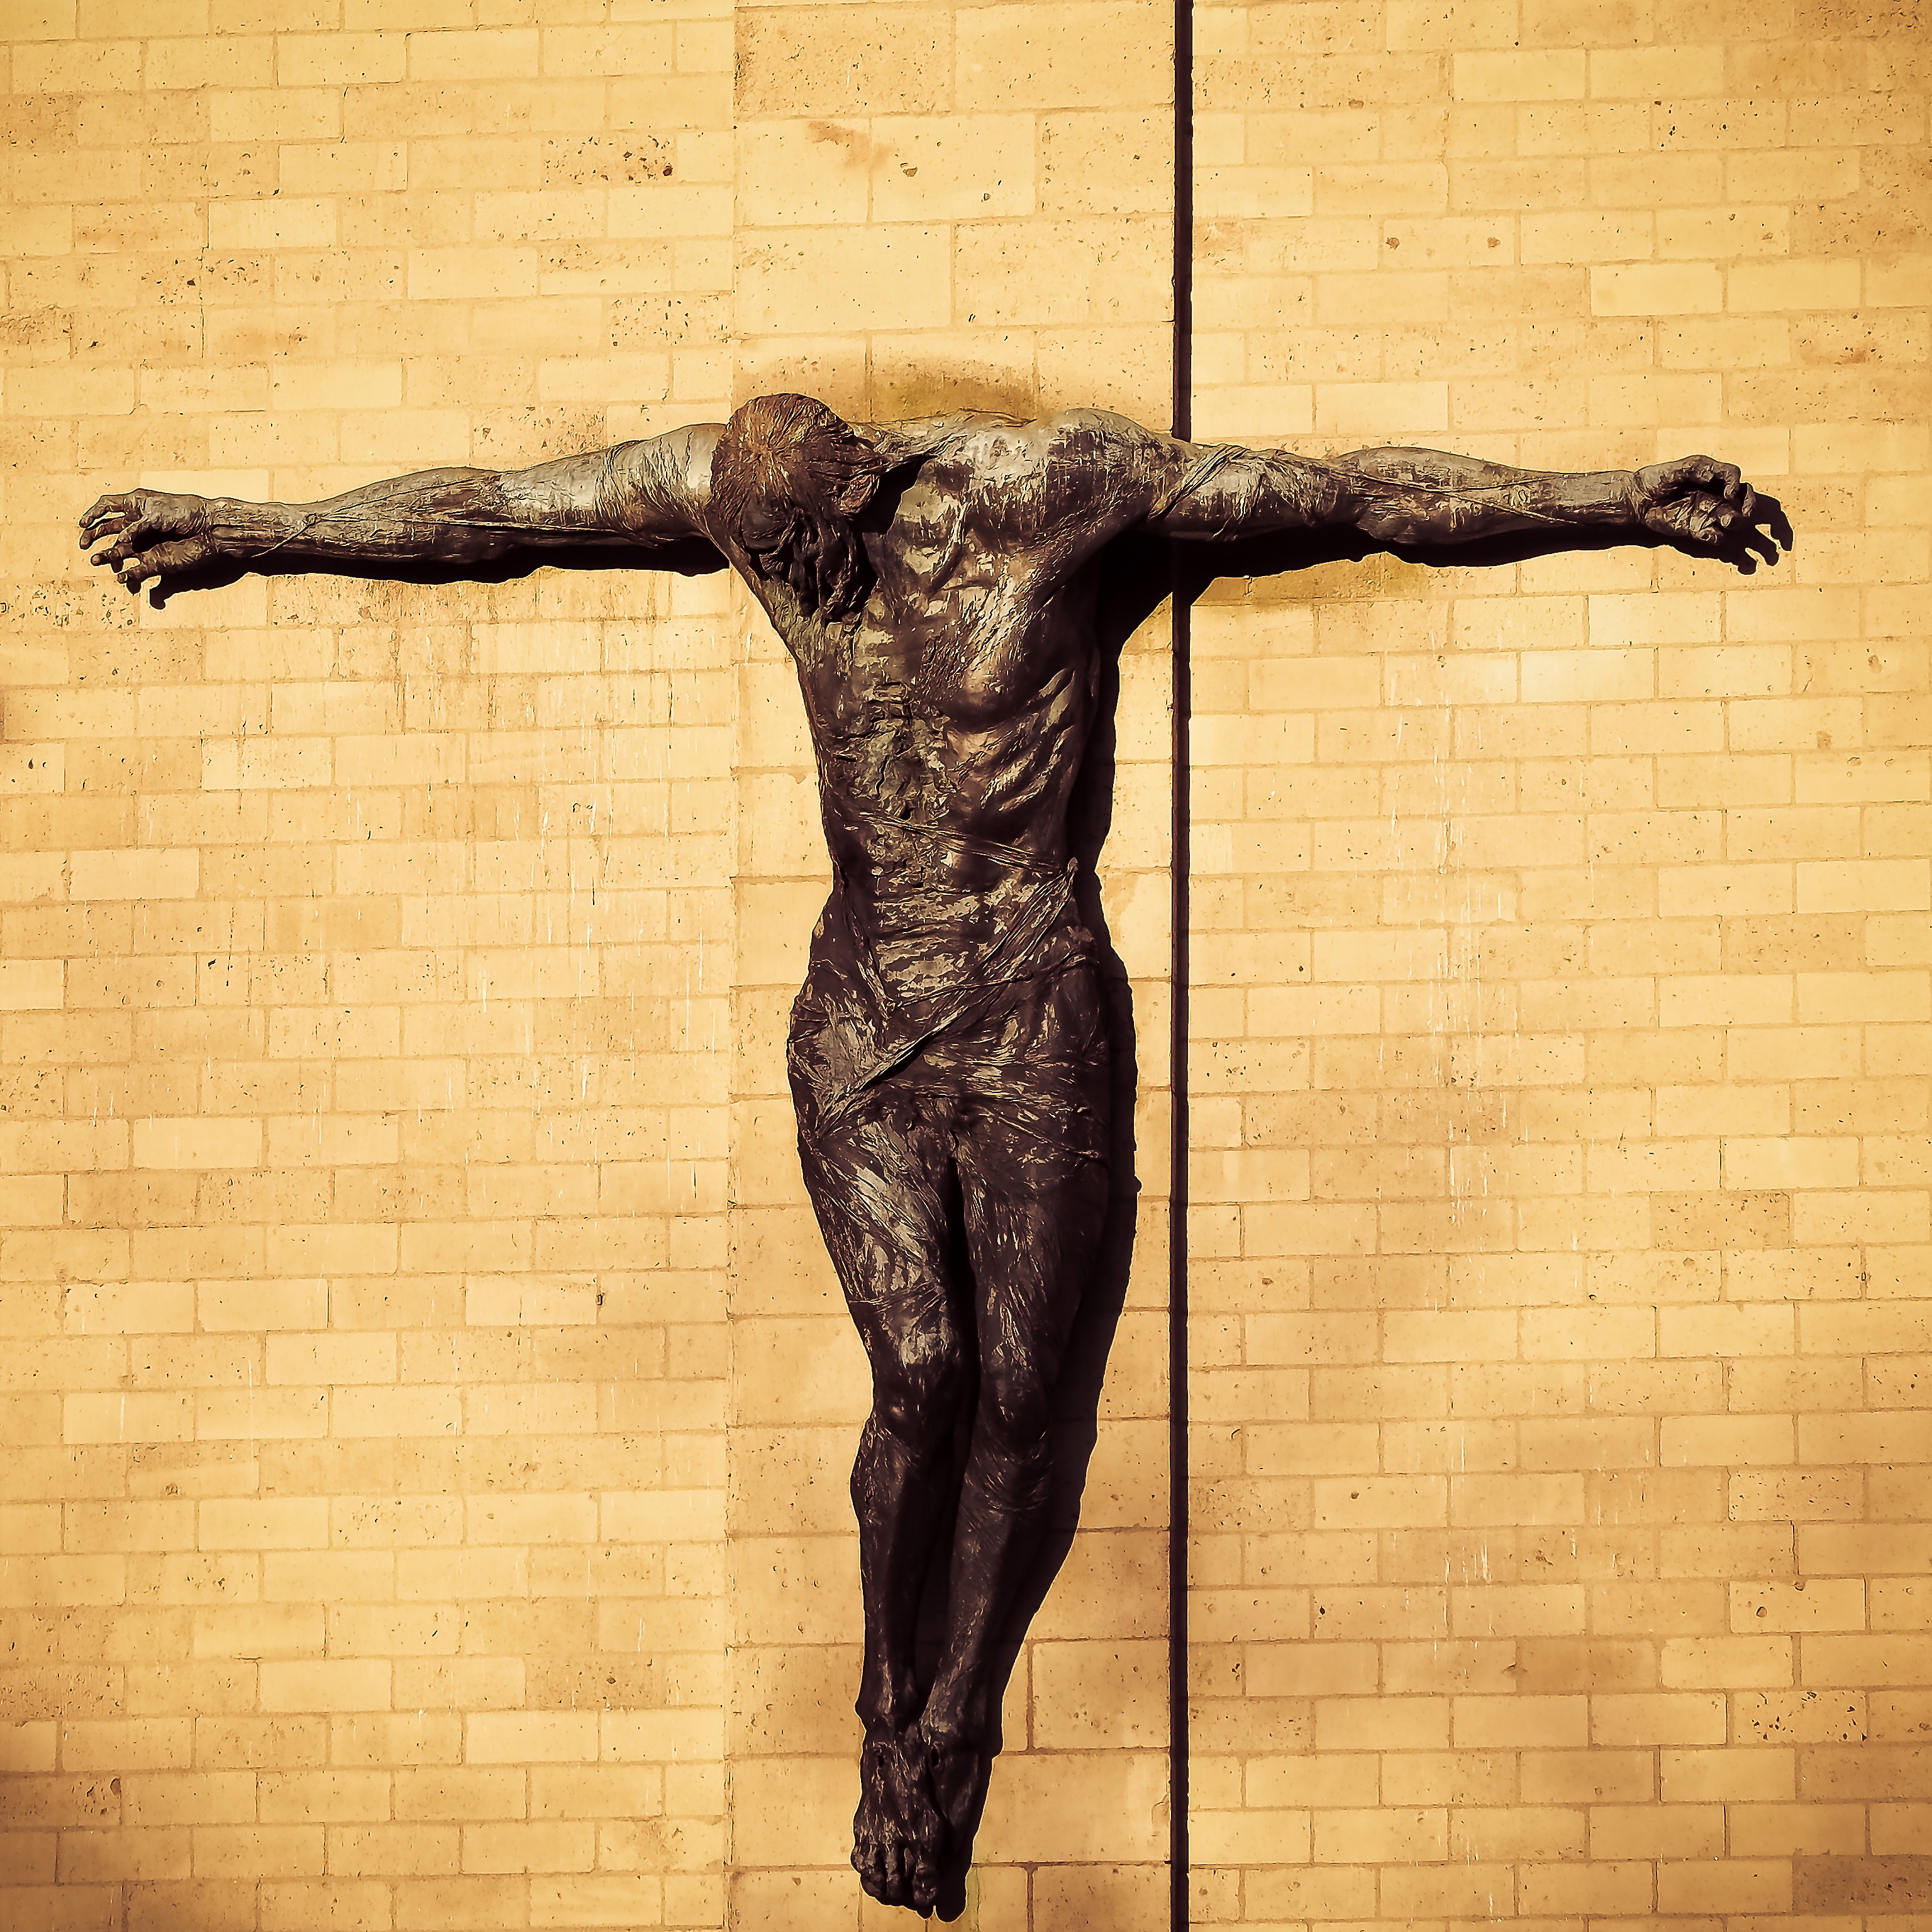
architecture, wood, building, stone, monument, statue, symbol, religion, facade, church, cross, christian, brick, sculpture, christ, art, figure, faith, jesus, christianity, bronze, crucifixion, jesus christ, dusseldorf, bronze statue, christi, art model